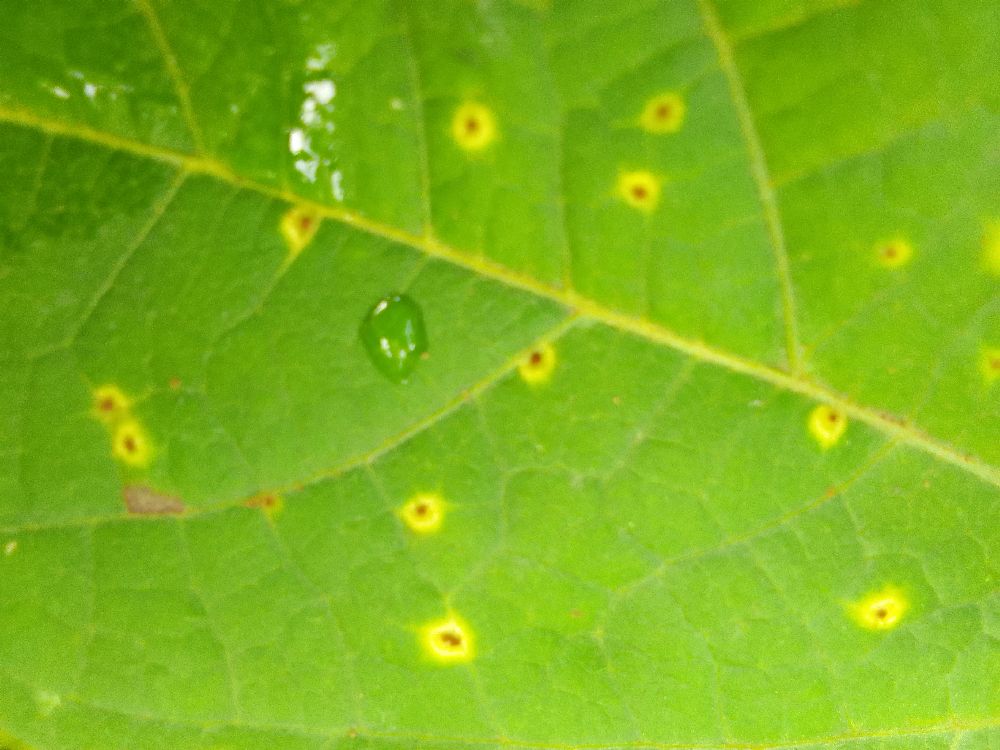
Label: rust